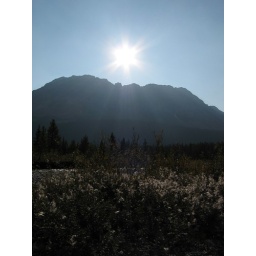
Sun, mountains and flowers near Mosquito Creek campground.